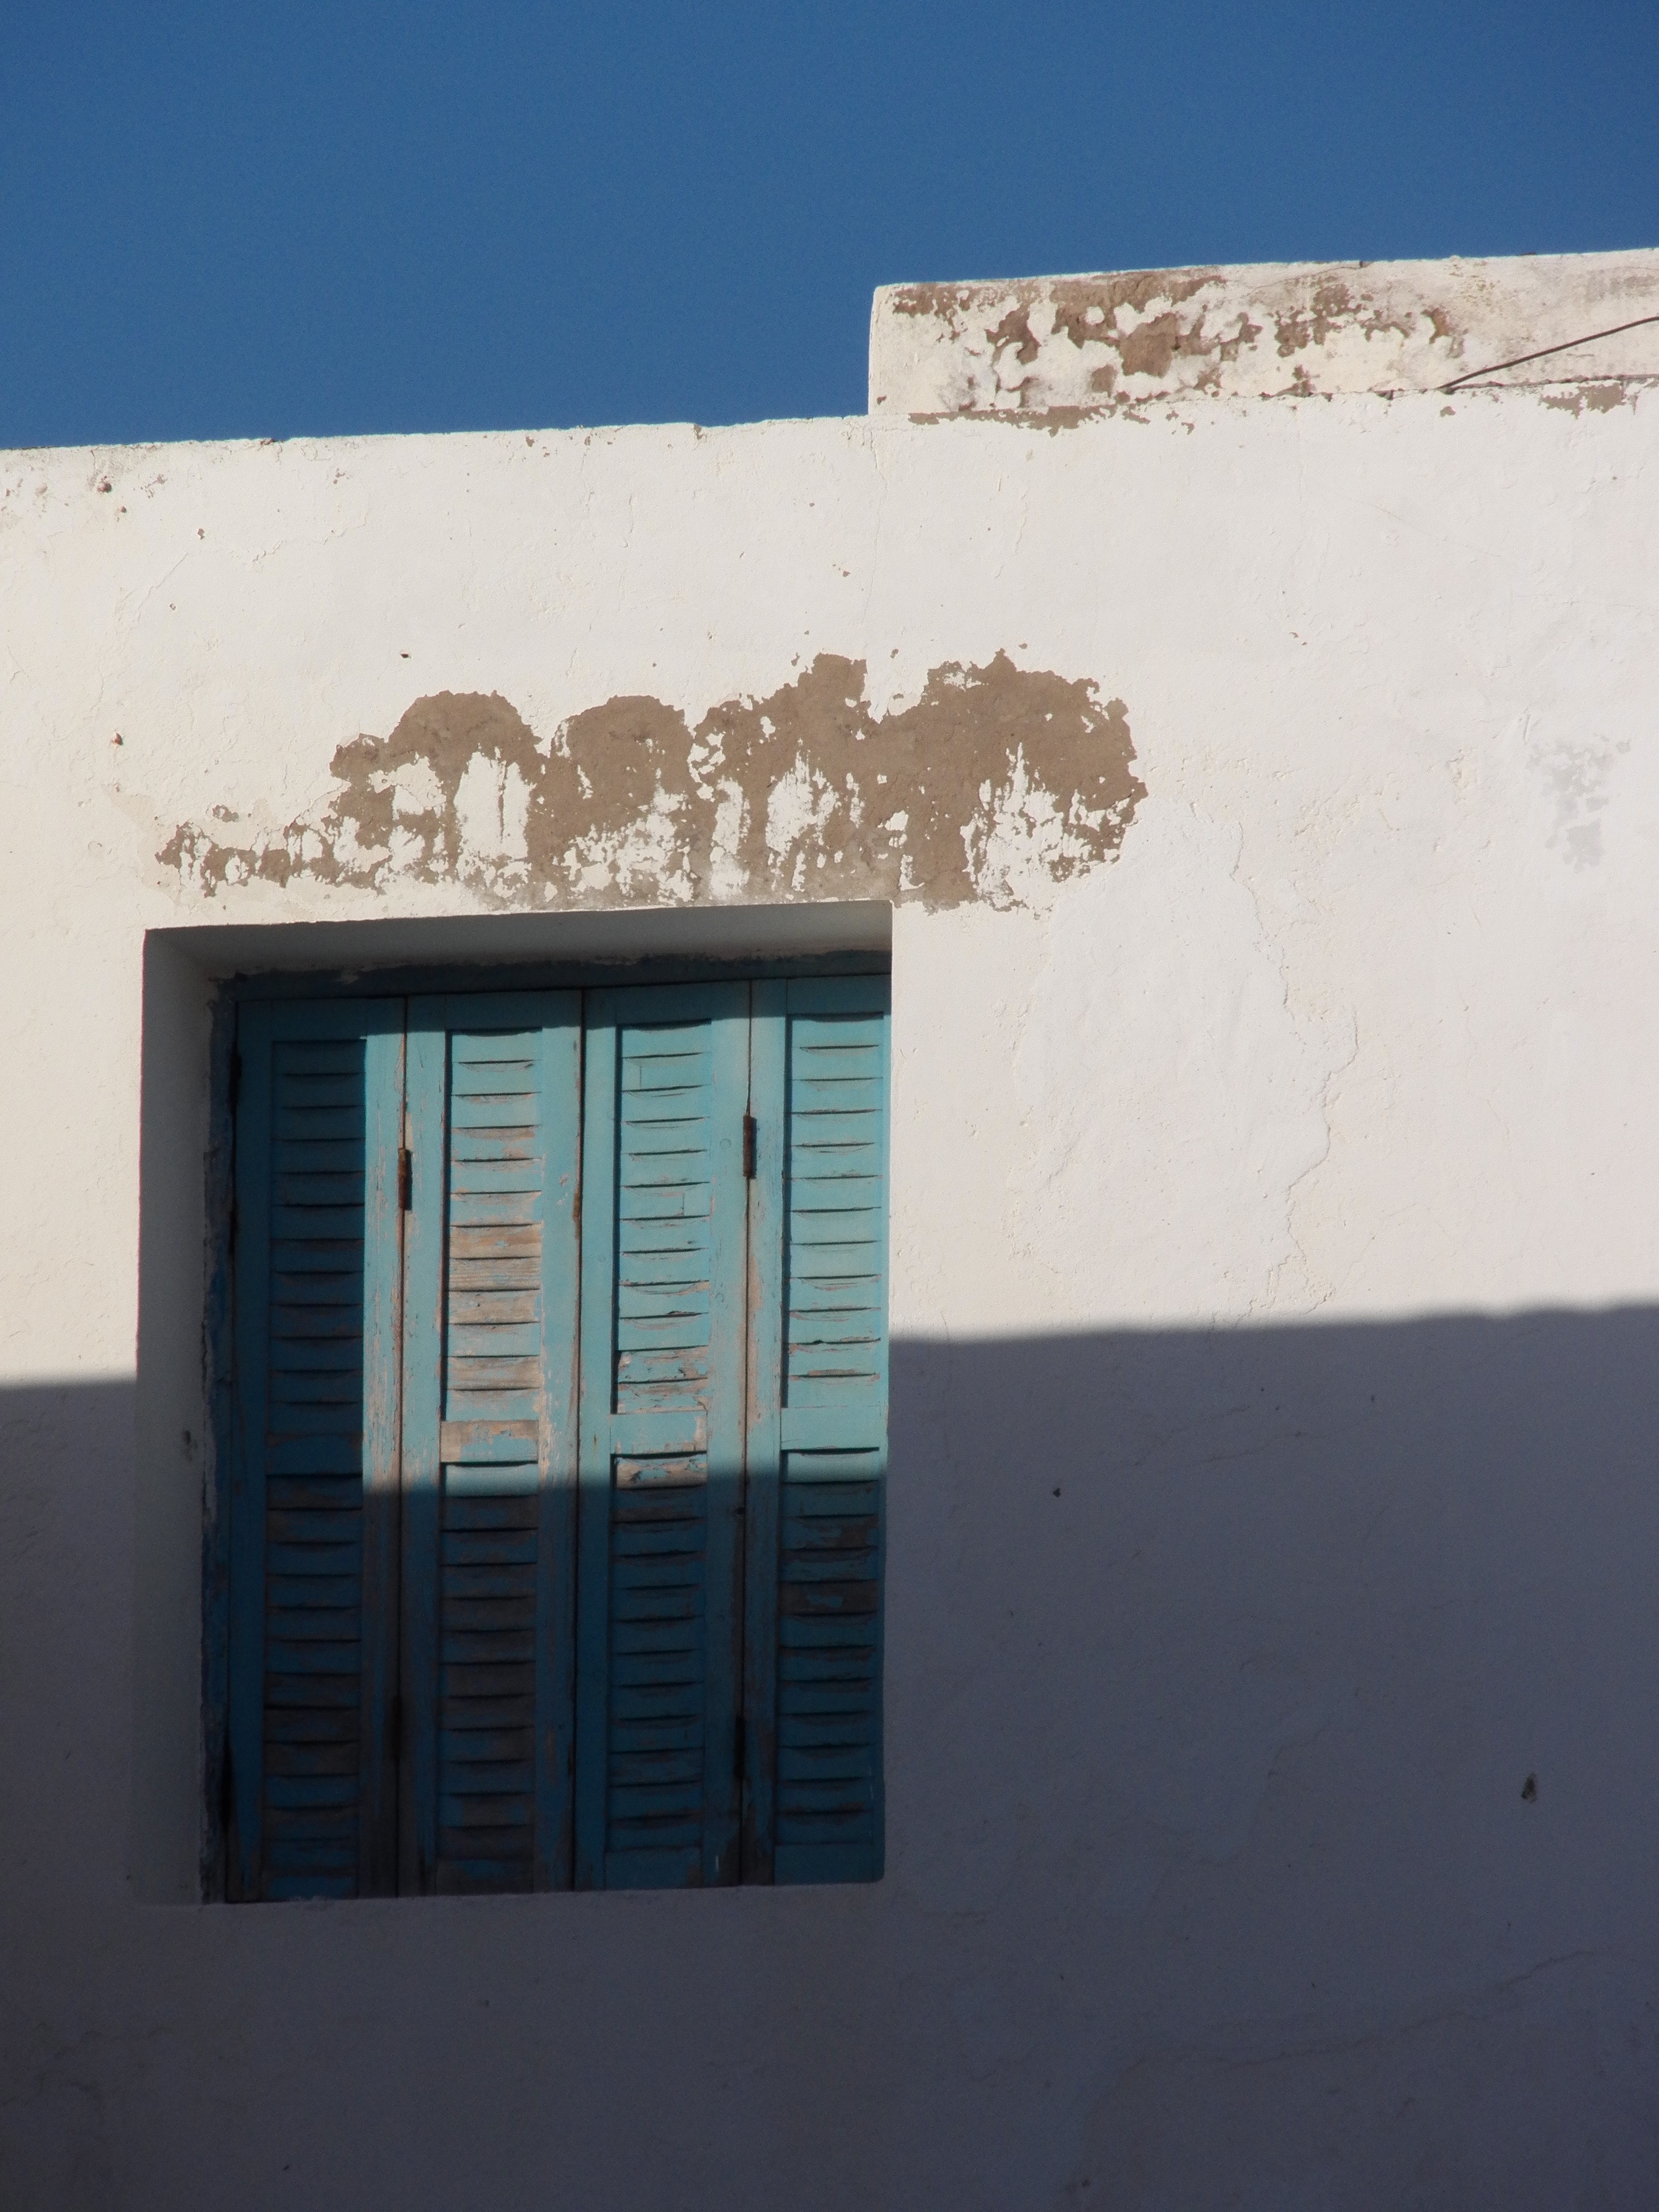
architecture, house, window, building, wall, color, facade, blue, art, blue window